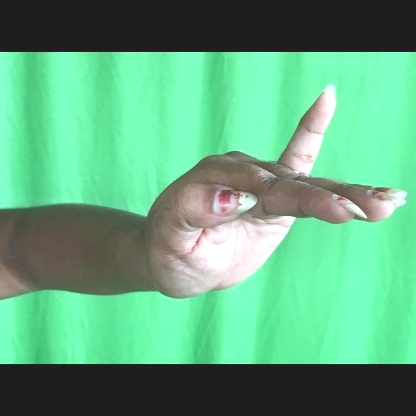
Mudra: Hamsapaksha